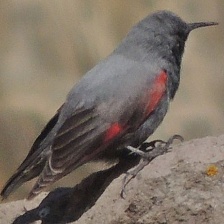
Species: WALL CREAPER
Scientific name: TICHODROMA MURARIA